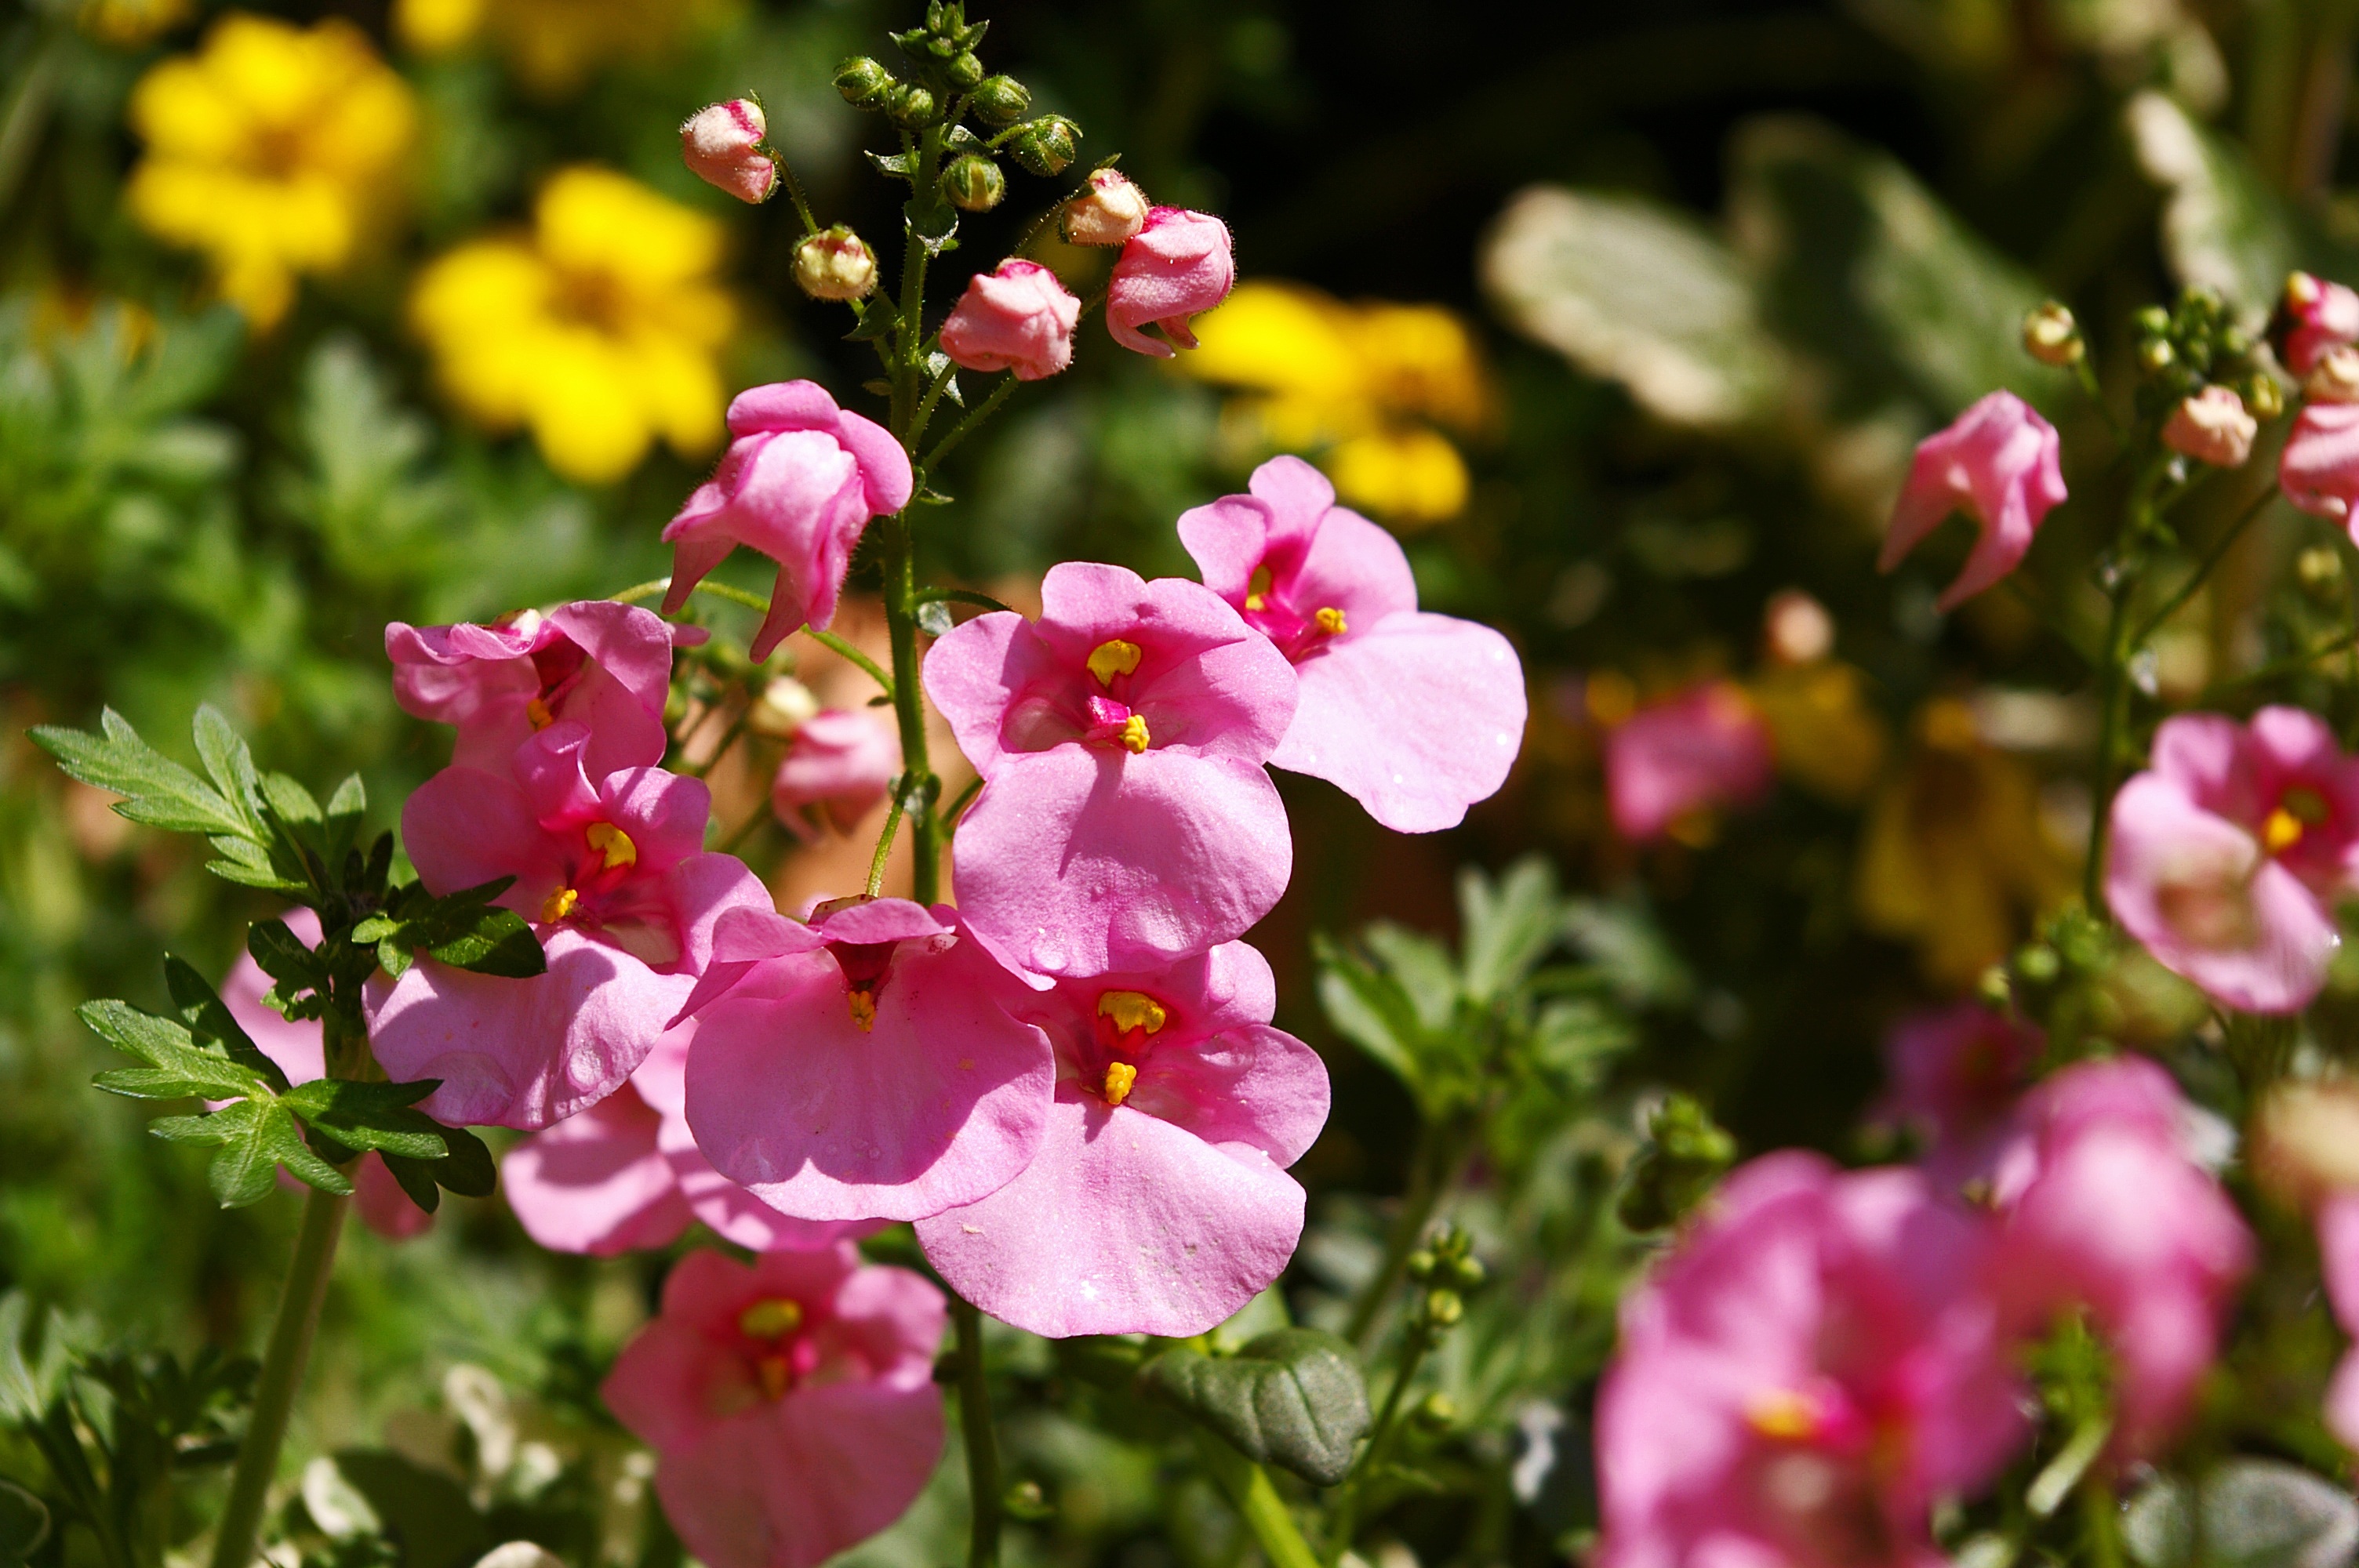
nature, blossom, plant, flower, petal, bloom, botany, garden, pink, flora, wildflower, shrub, blossoms, will, flower garden, macro photography, ornamental plant, inflorescence, garden plant, flowering plant, balcony plant, inflorescences, terrace flower, elf mirror, terrace plant, bucket flower, annual plant, land plant